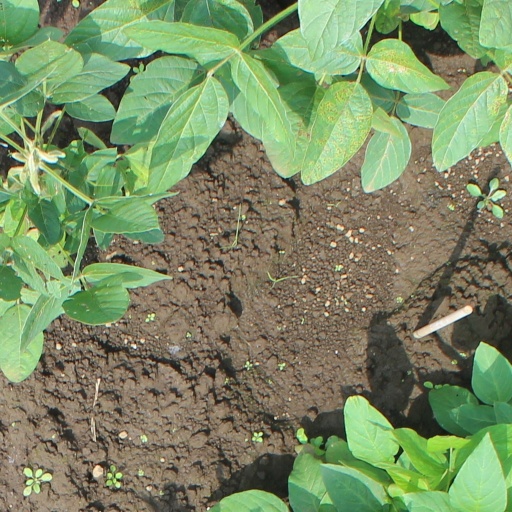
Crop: soybean